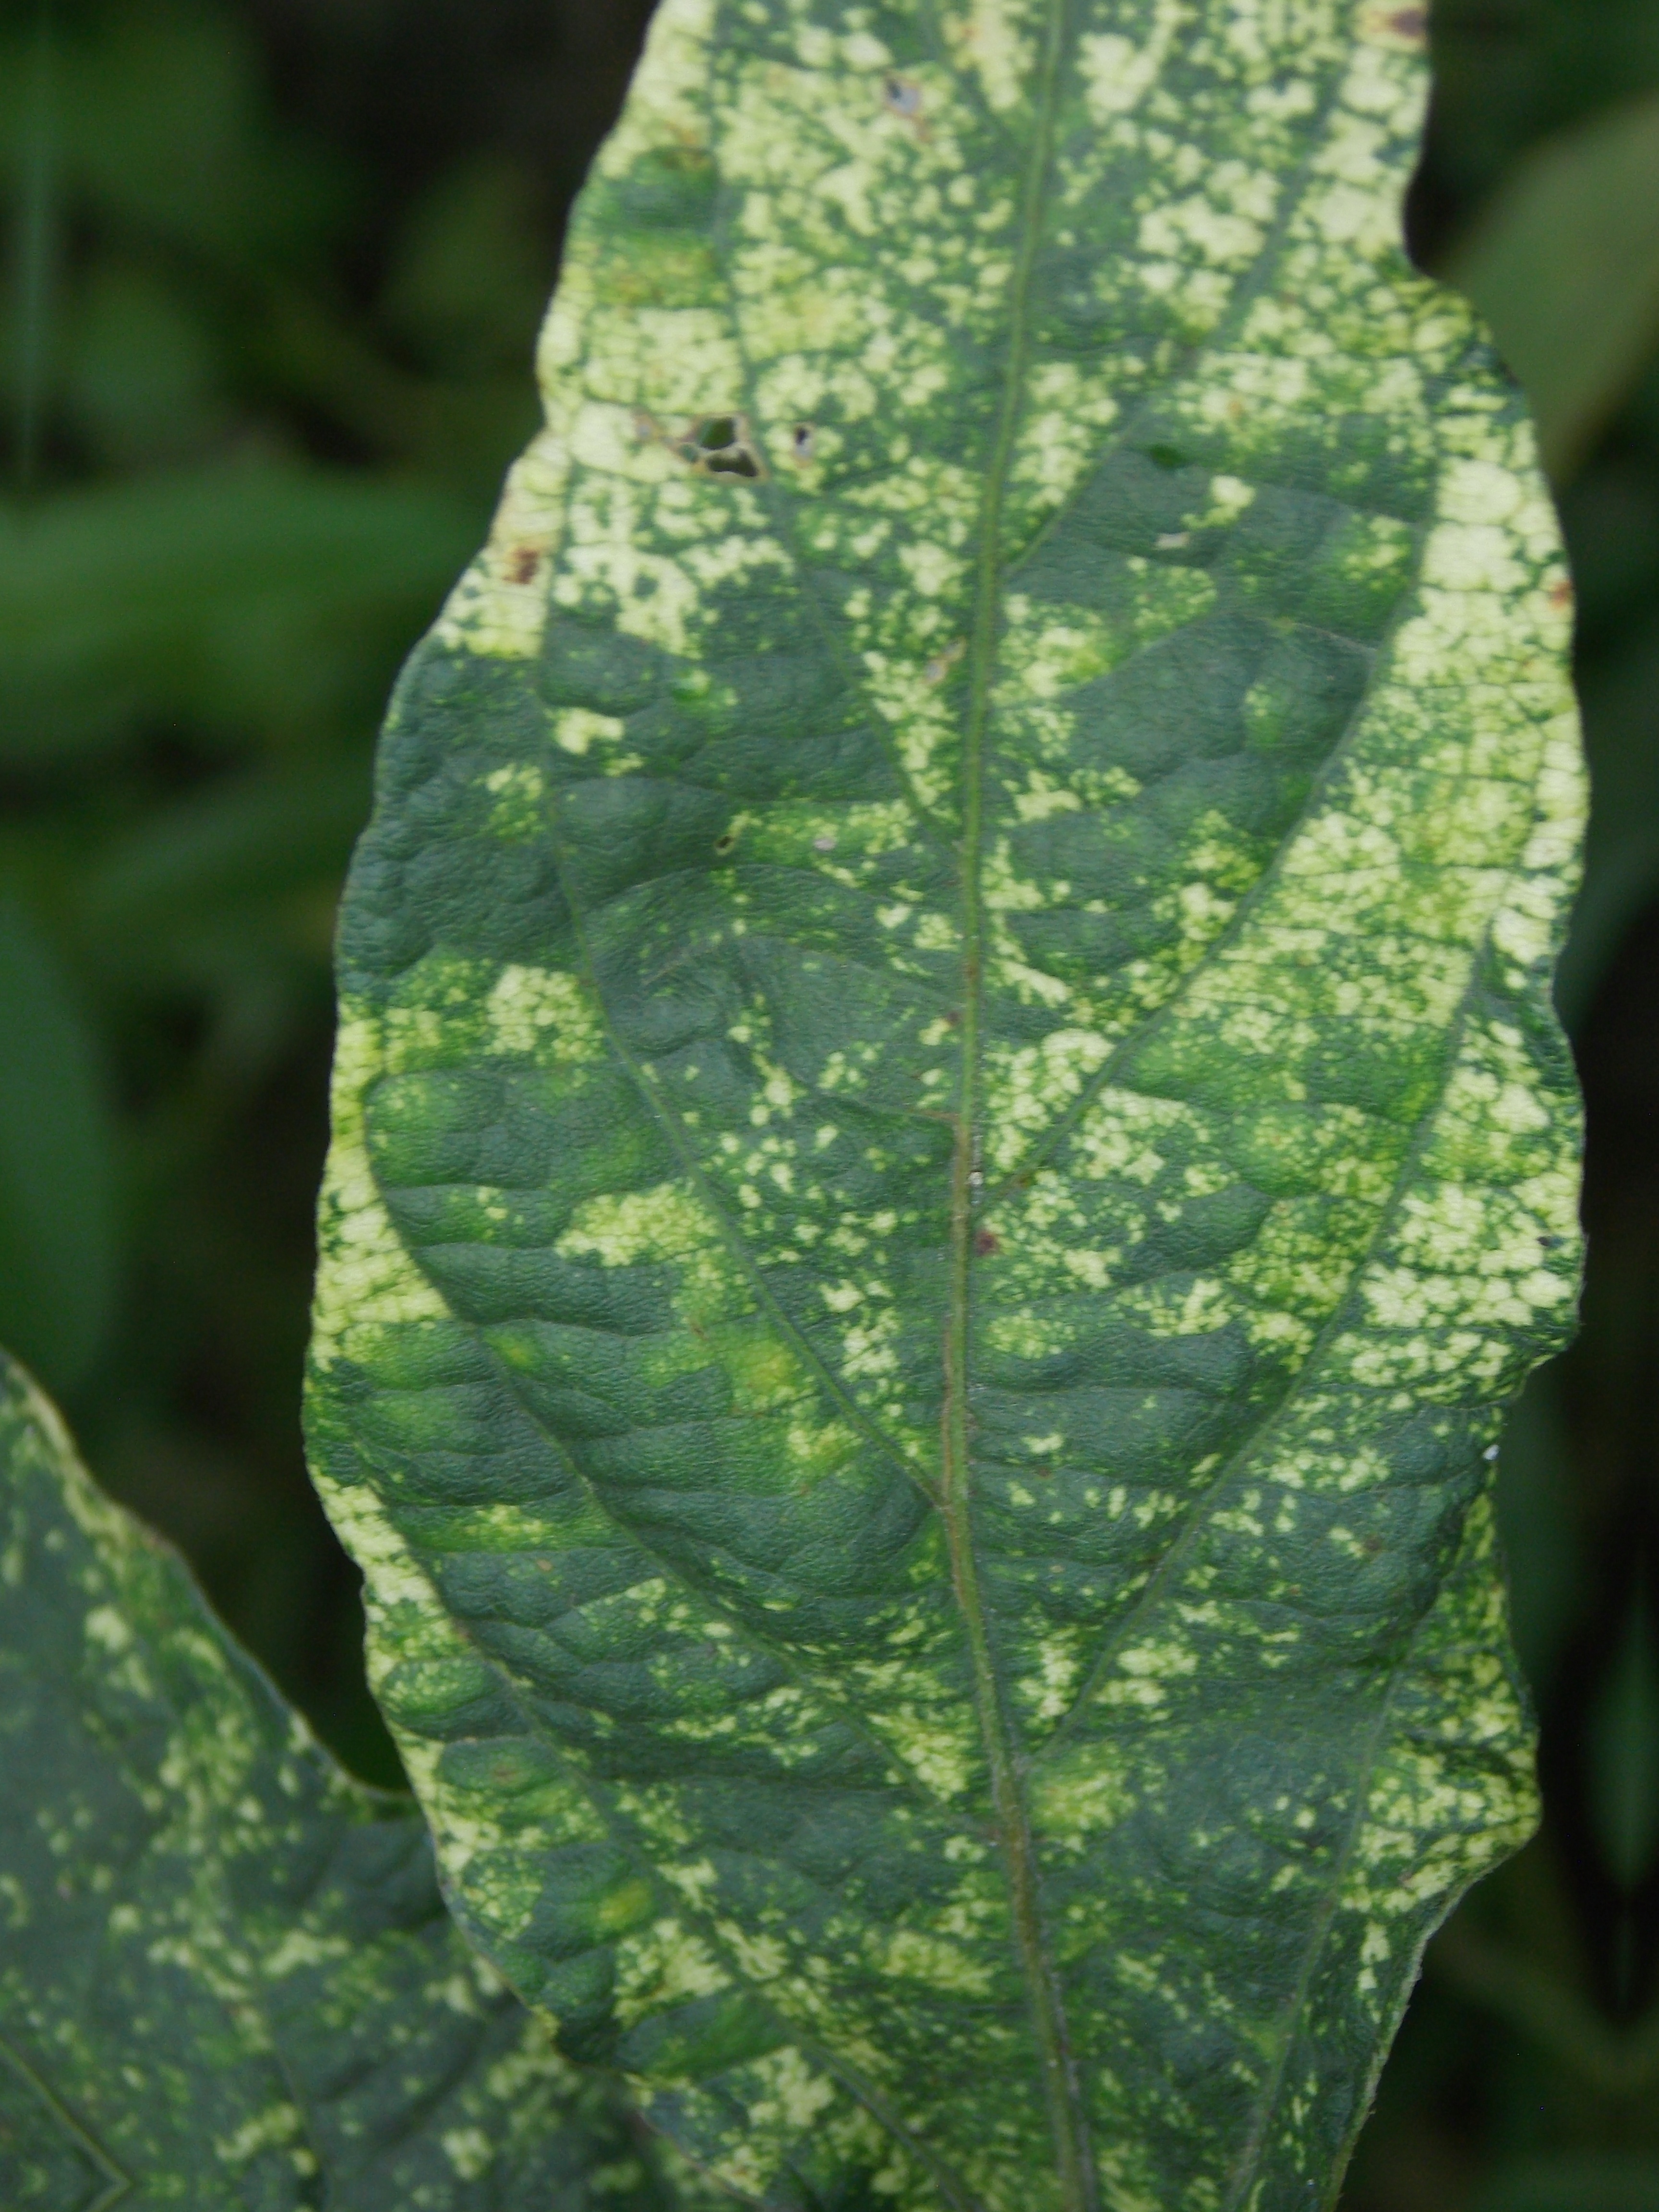
Label: Disease